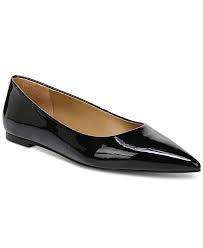
Label: Ballet Flat